Robert Kirsch (judge)

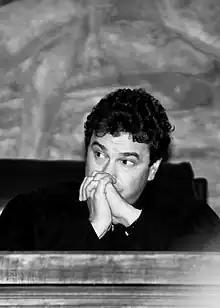
Kirsch on the bench at the Union County Superior Court in 2021

Robert Andrew Kirsch (born 1966) is a United States district judge of the United States District Court for the District of New Jersey. He was an appellate court judge on the New Jersey Superior Court from 2010 to 2023.